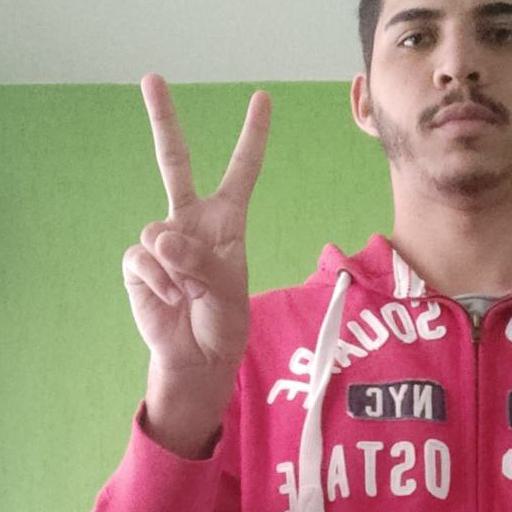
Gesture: peace